Elaan (2011 film)

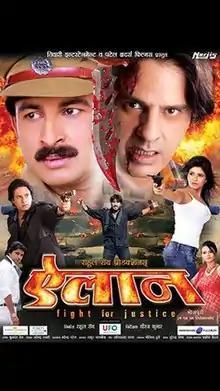
Film poster

Elaan is a 2011 Indian Bhojpuri language film written and directed by Dhiraj Kumar and produced by Rahul Roy. Manoj Tiwari, Rahul Roy and Joginder Tiwari are in lead roles. Gajendra Chauhan and Lovy Rohtagi in supporting roles.